DSKNECTD

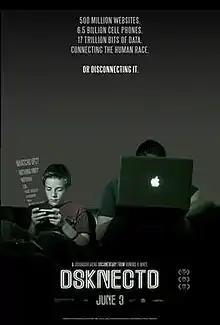
North America One Sheet

DSKNECTD is a 2013 documentary directed by Dominic H. White. The film is an exploration of the rise of digital communication technologies, examining how cell phones, social media and the Internet are reshaping human interactions. The film had its sneak preview at the Tacoma Film Festival October 9, 2013 and its world premiere at the ArcLight Documentary Festival October 11, 2013.